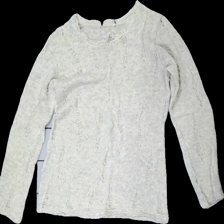
View: front
Type: Sweater
Category: Ladies
Brand: Not in the list
Colors: Beige
Material: 82% Acryl 18% Cotton
Pattern: Other
Cut: Regular
Season: All
Price range: 50-100
Recommended usage: Reuse